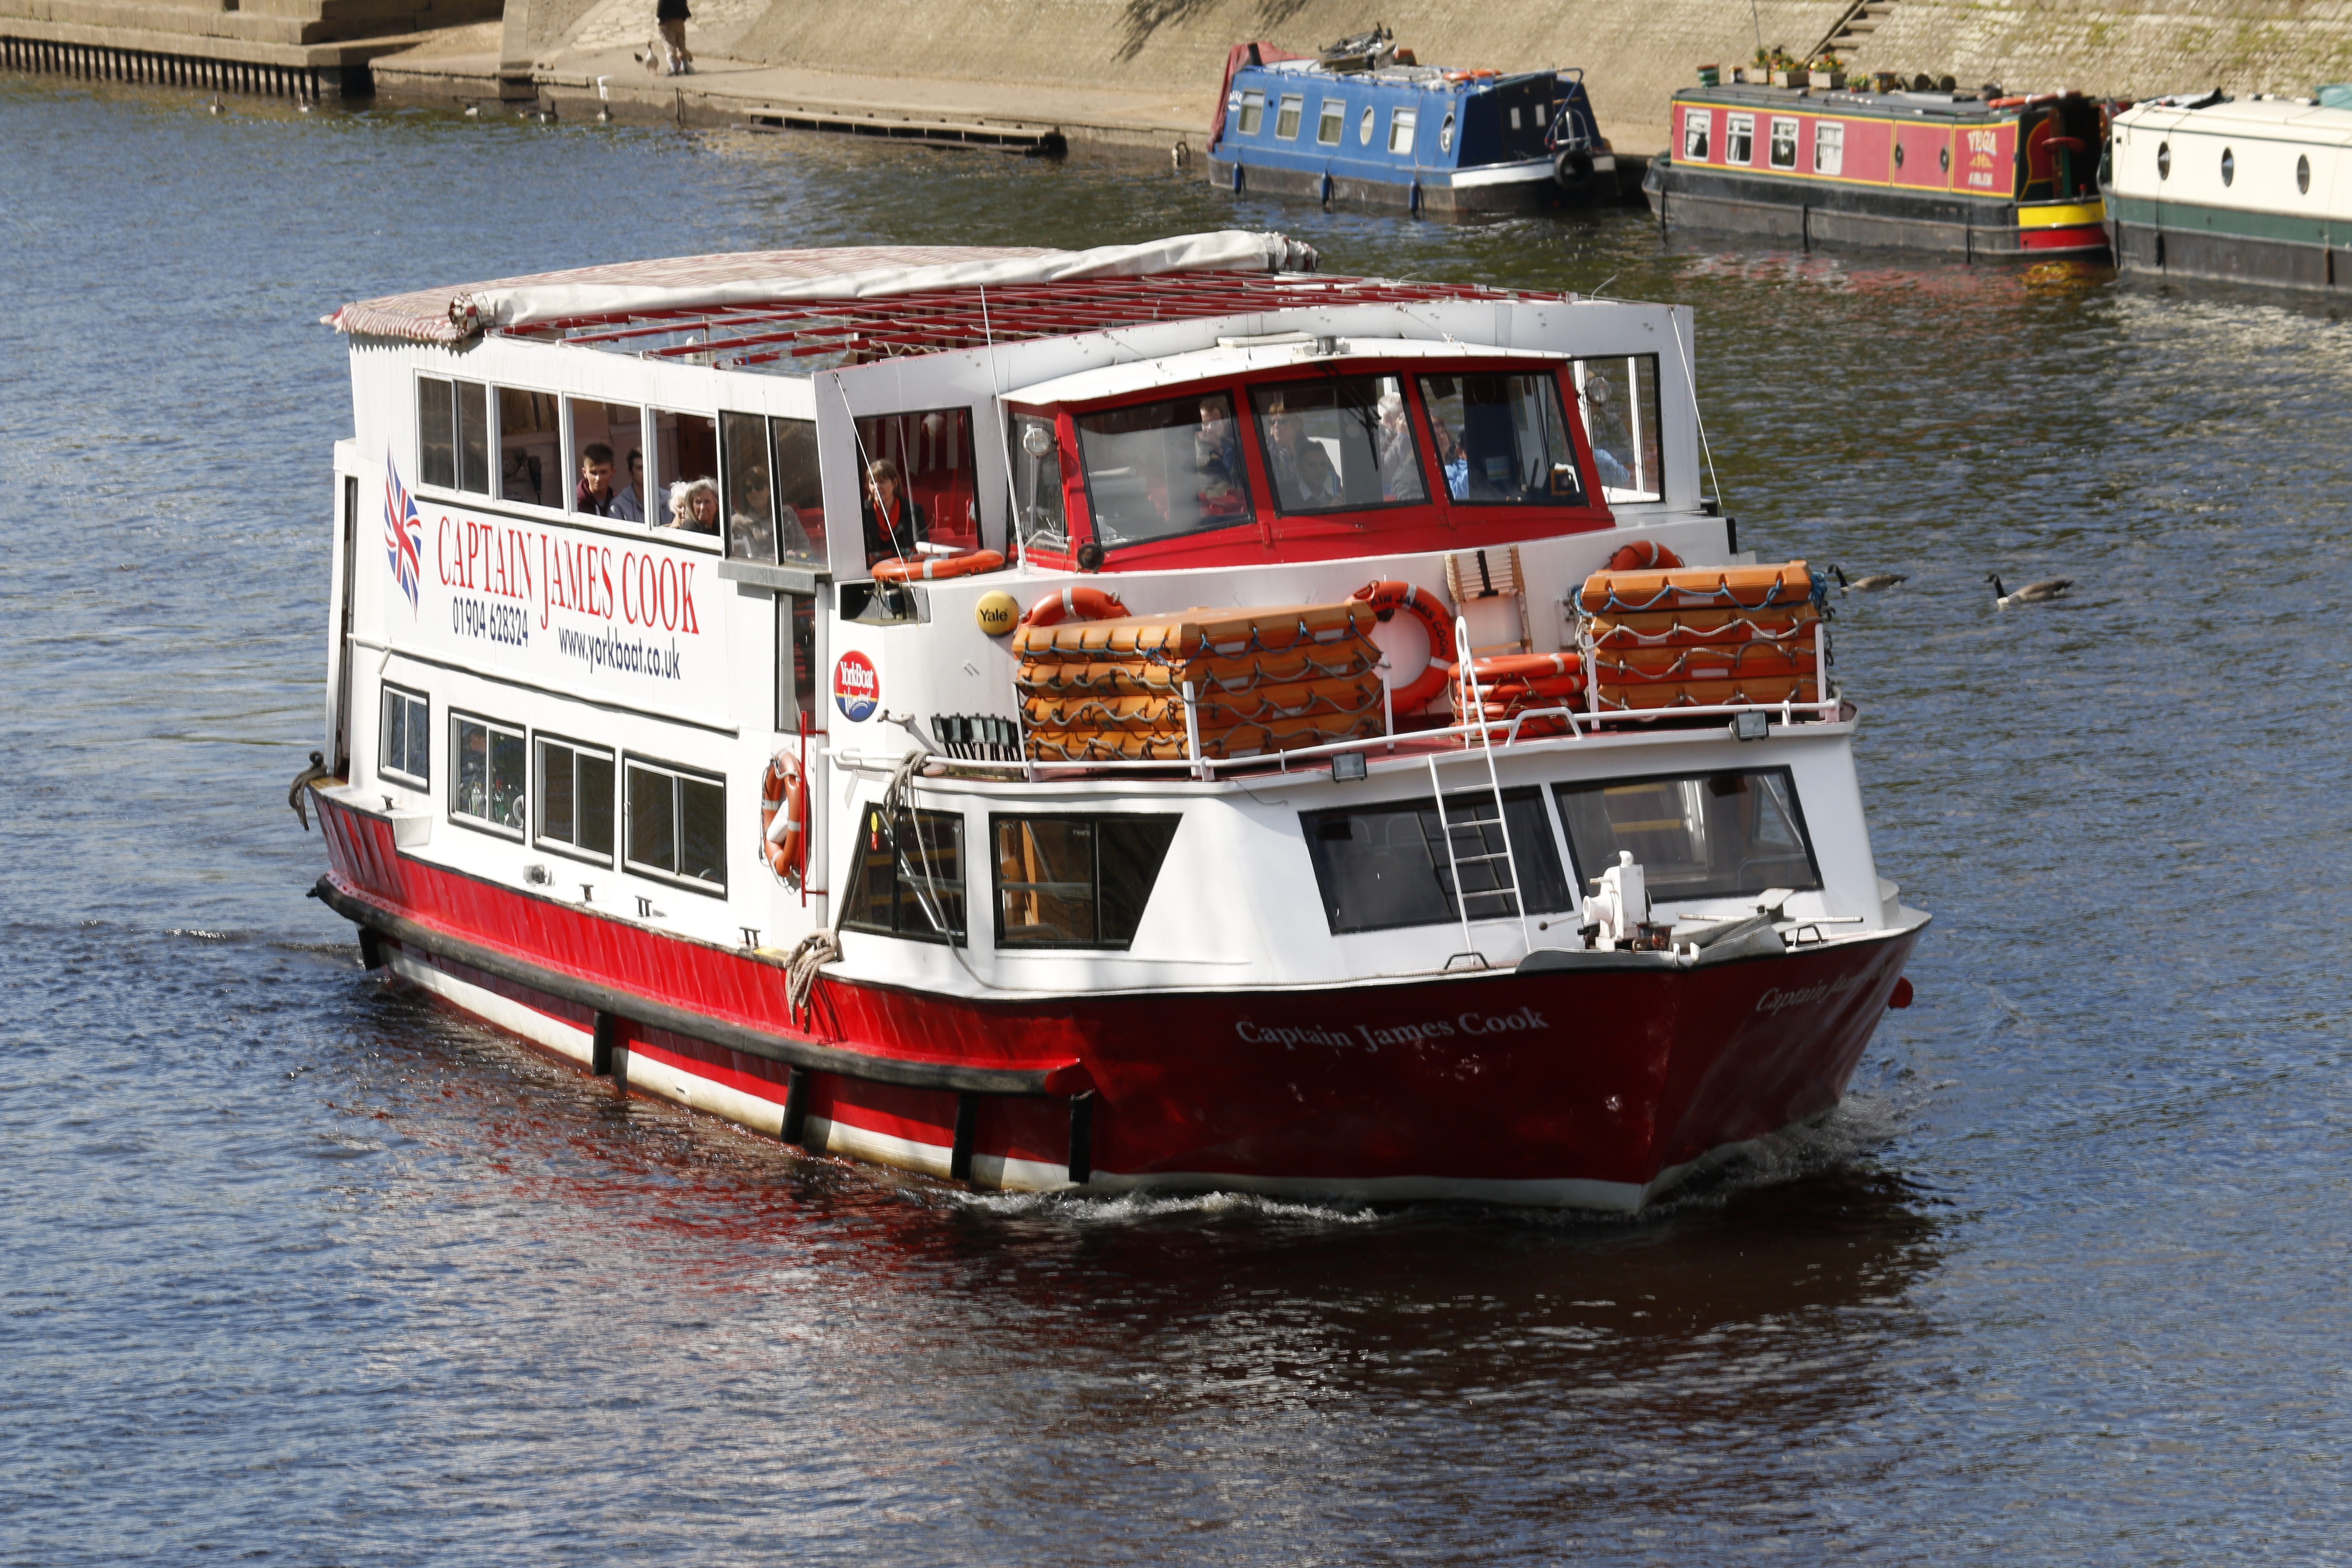
coast, water, ocean, people, sky, boat, river, canal, ship, summer, vacation, tourist, travel, transport, vessel, vehicle, symbol, journey, holiday, tourism, trip, leisure, cargo ship, waterway, cruise, ferry, nautical, marine, navigation, tugboat, watercraft, motor ship, passenger ship, pilot boat